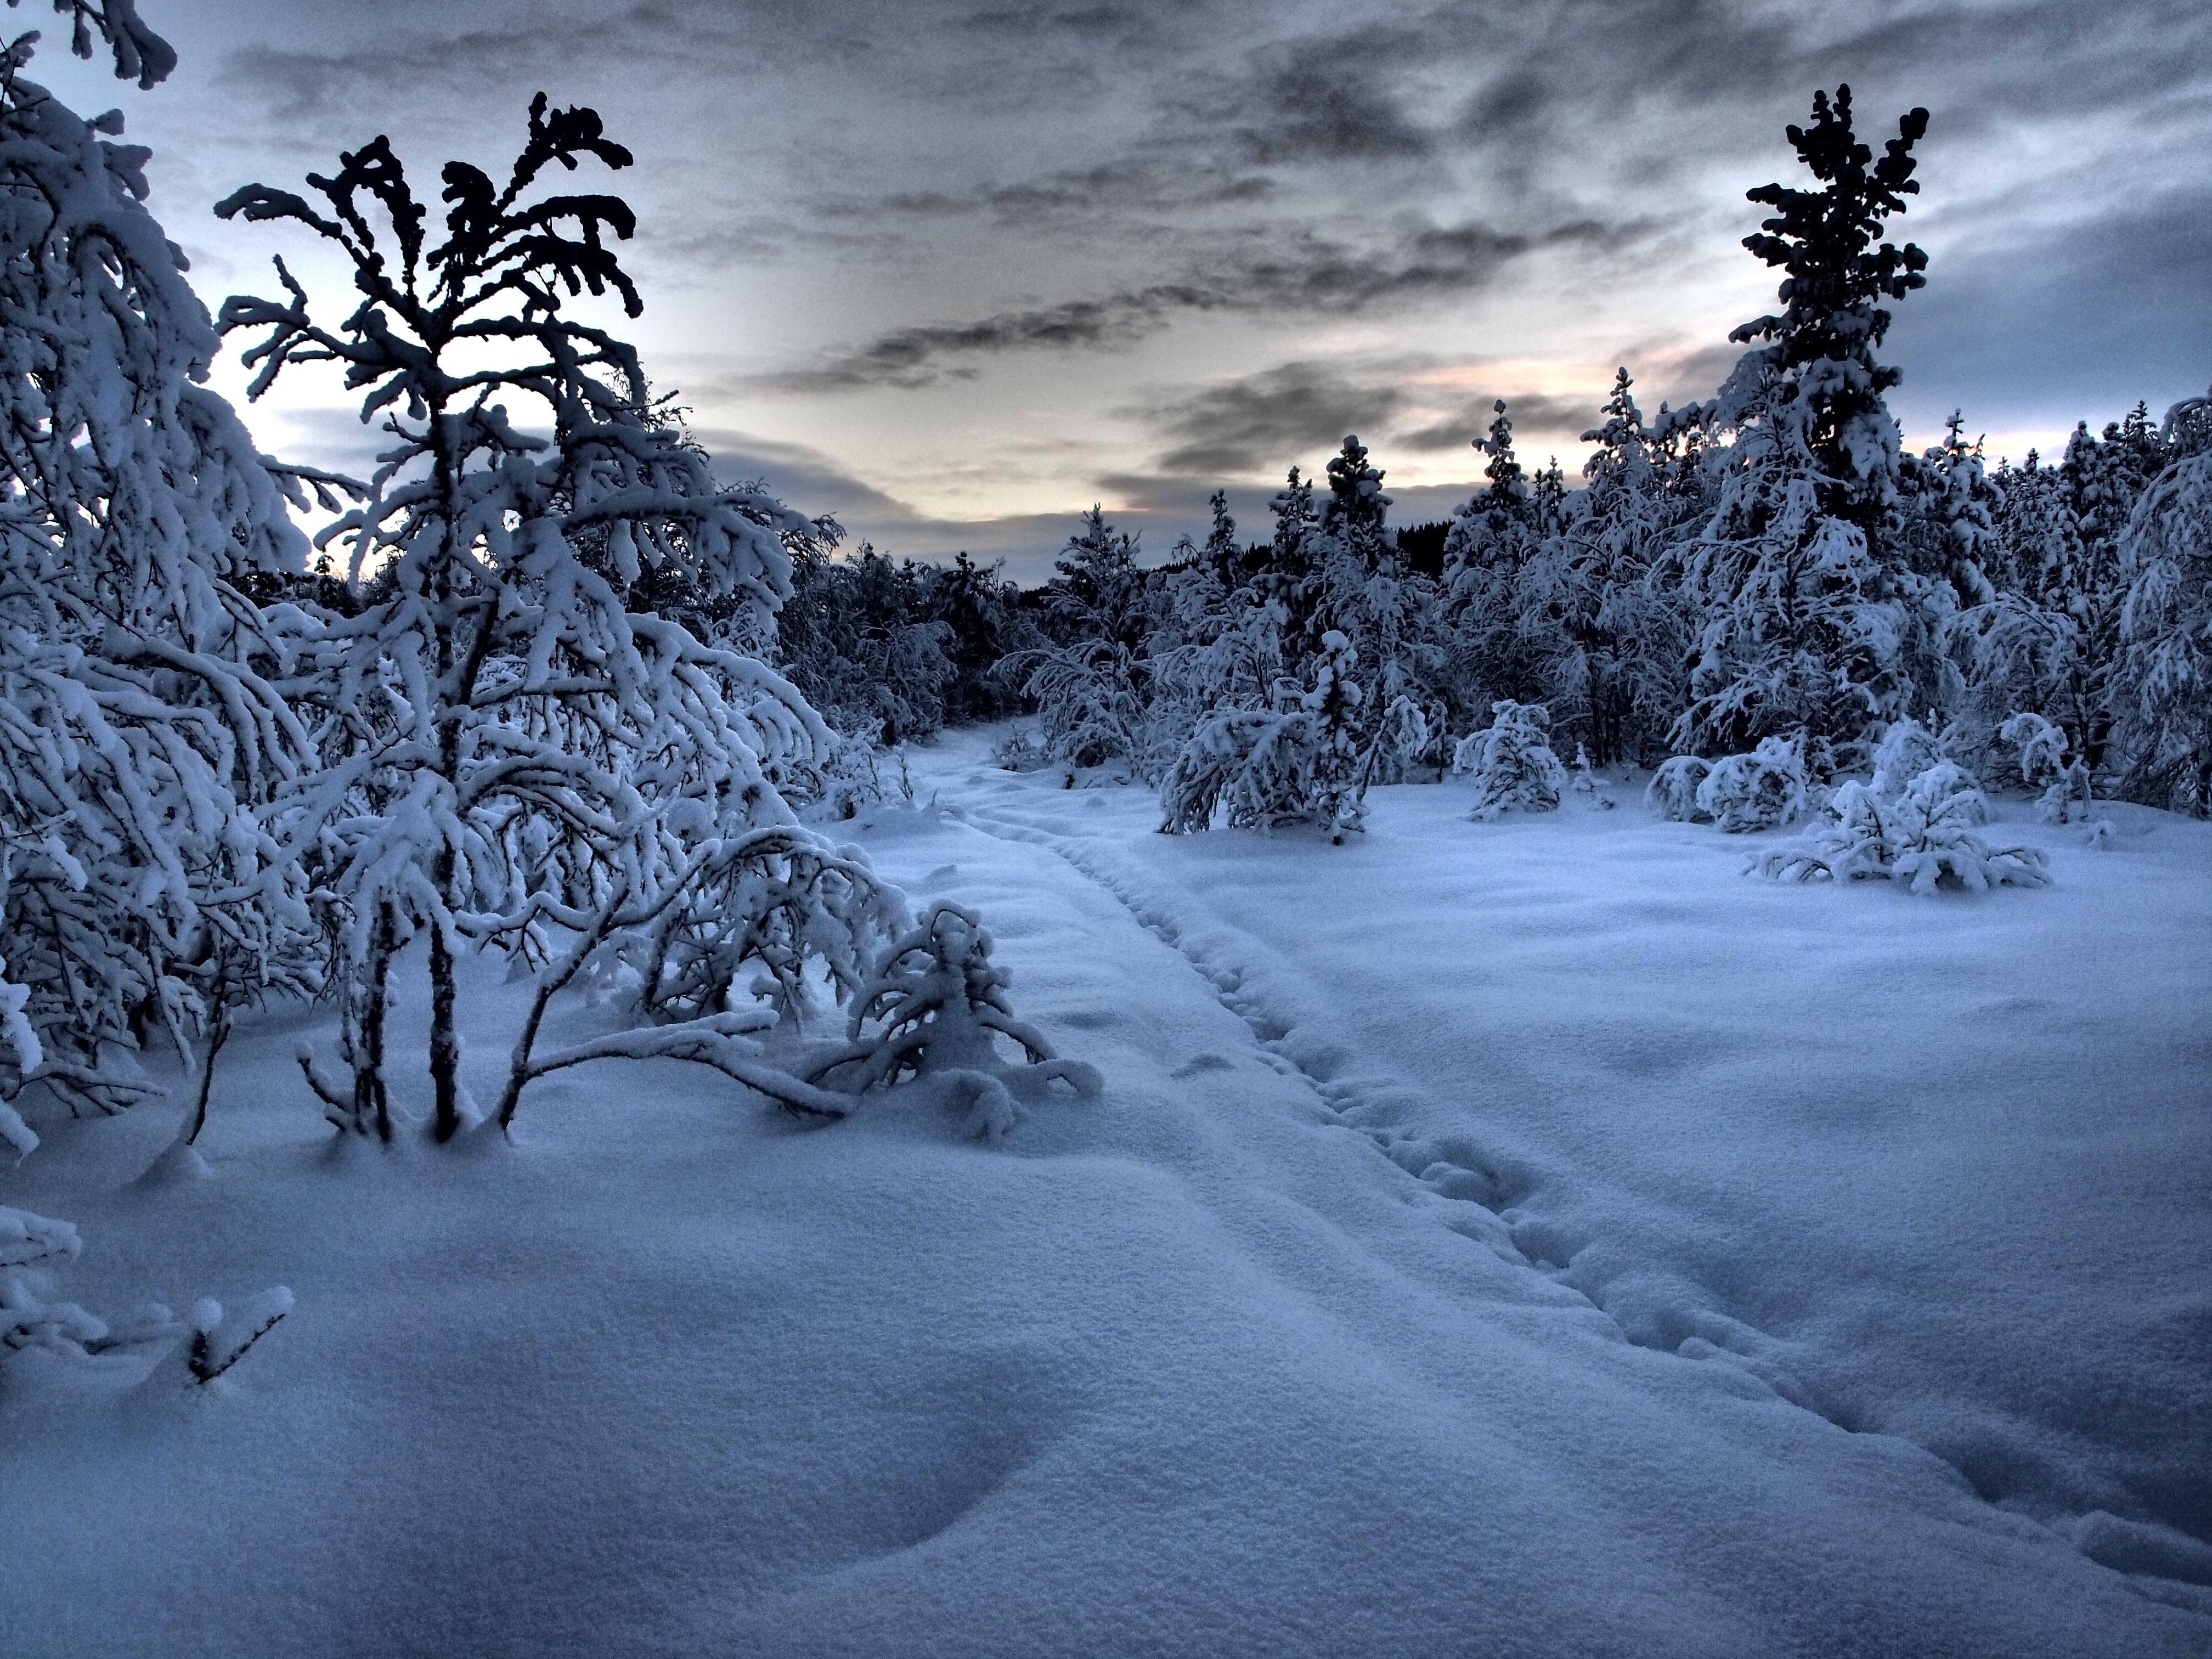
tree, path, mountain, snow, winter, frost, mountain range, weather, season, freezing, g llivare, myr, geological phenomenon